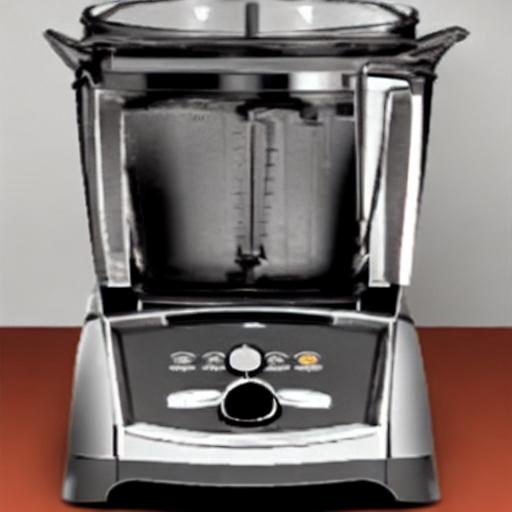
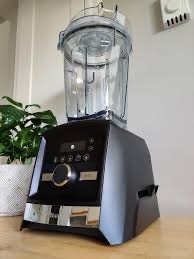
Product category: items_blender
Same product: no